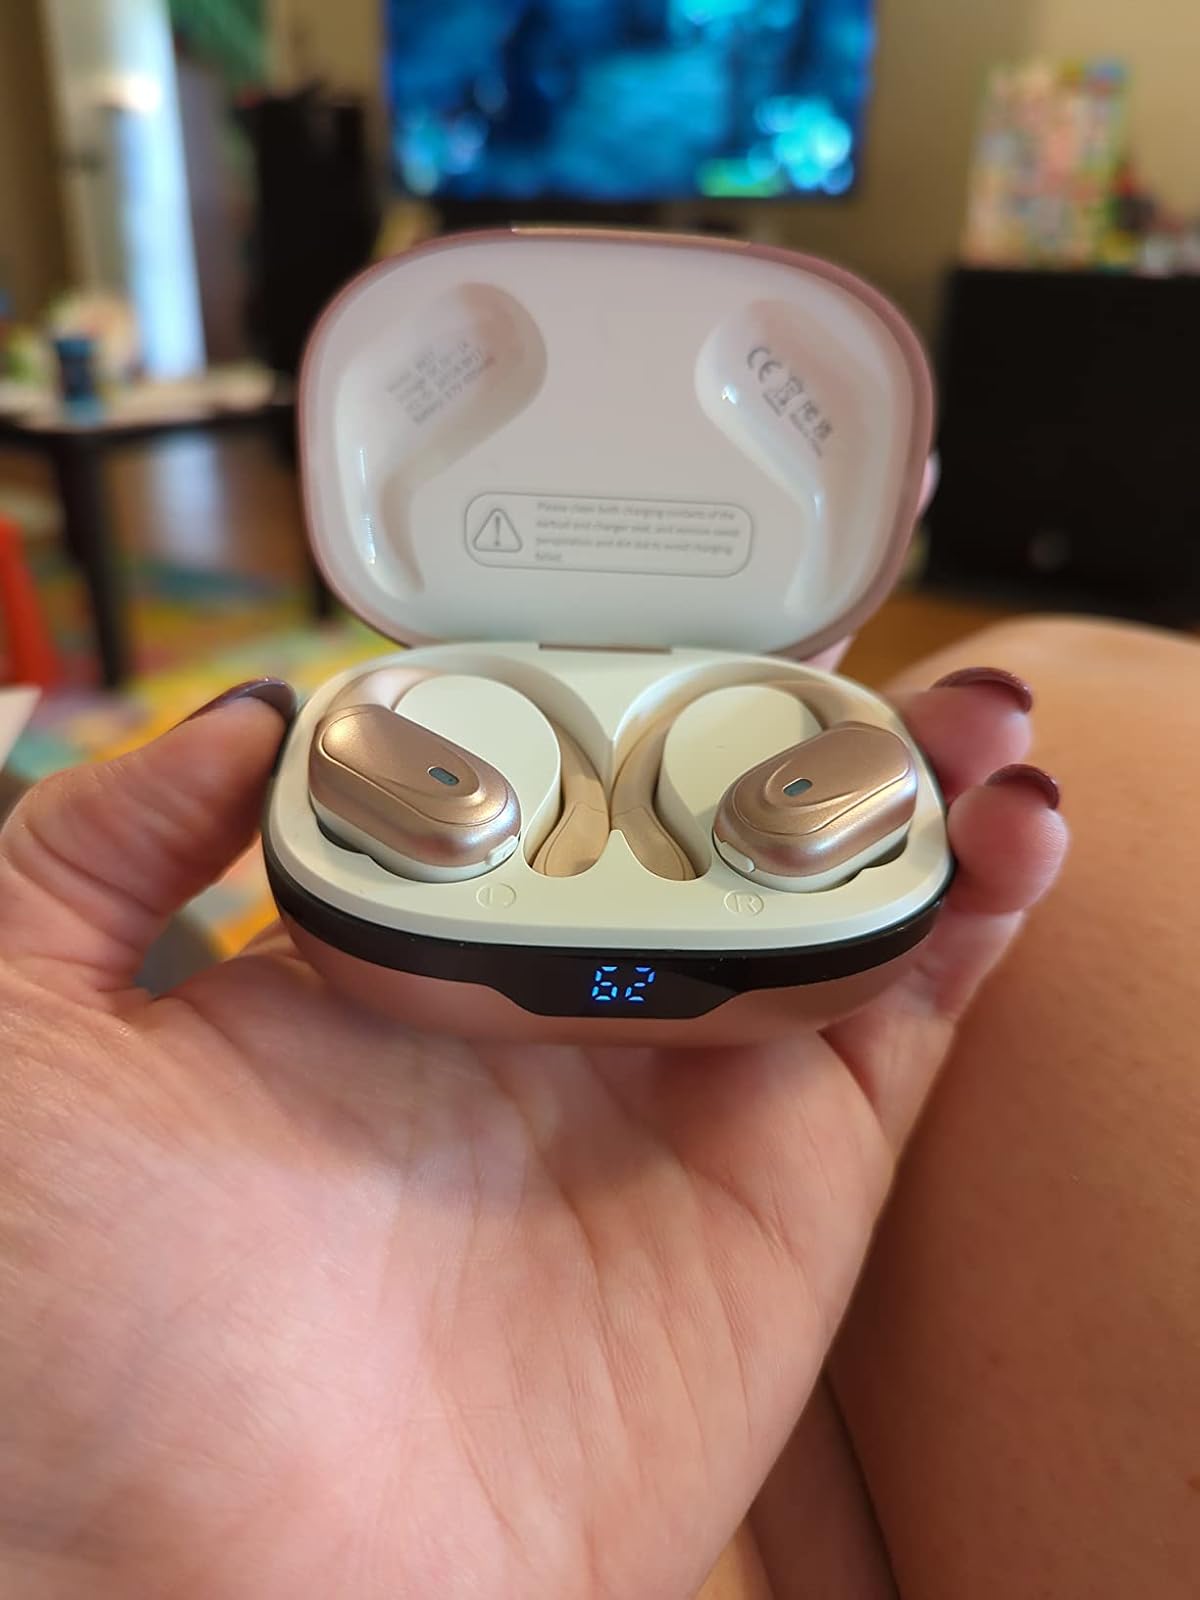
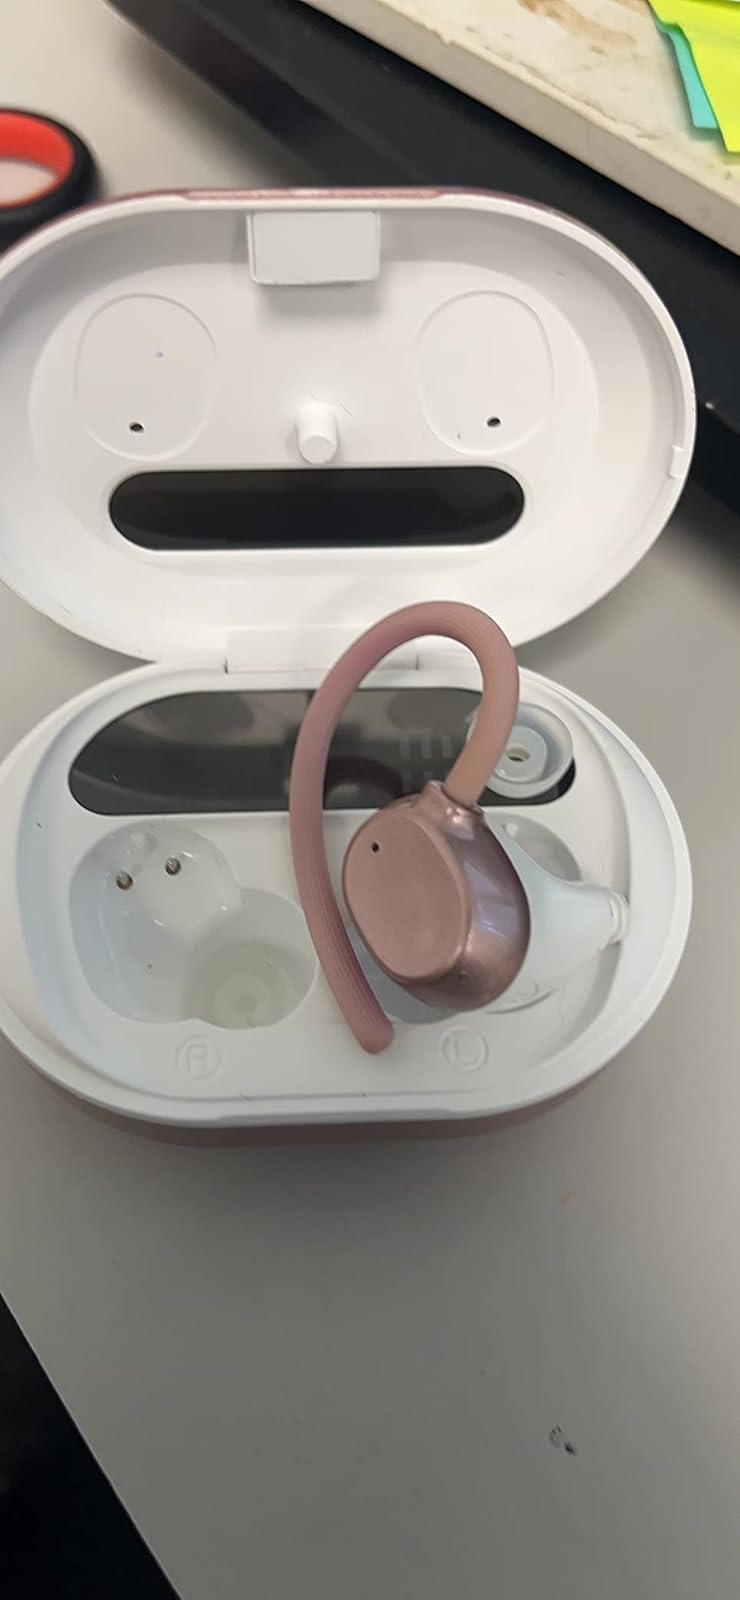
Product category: earbuds
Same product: no